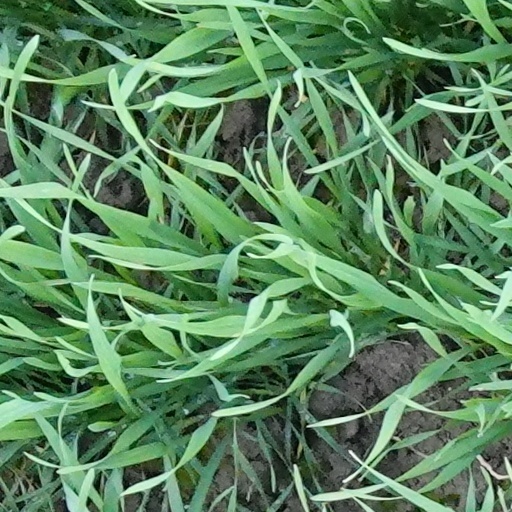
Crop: wheat